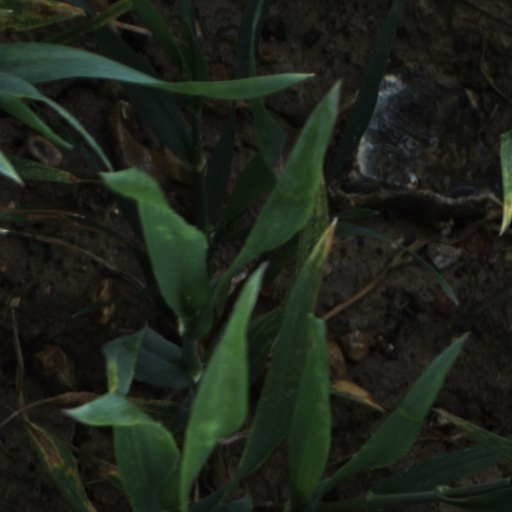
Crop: wheat